Monument to the uprising of the people of Kordun and Banija

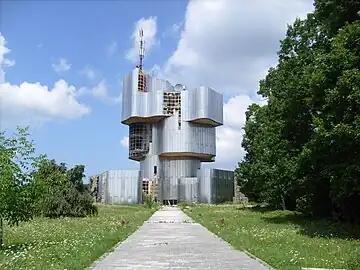
The monument in 2010

The monument to the uprising of the people of Kordun and Banija, also known simply as the Petrova Gora Monument, is a modernist Yugoslav World War II memorial on Veliki Petrovac, a hill in the Petrova Gora range of Croatia. Designed by sculptor Vojin Bakić, the monument commemorates the rebellion efforts of the communist Yugoslav Partisan rebels and Serbs from the Croatian regions of Kordun and Banija against the Ustaše regime during World War II, as well as the establishment of a Partisan hospital in Petrova Gora in 1941. It is a component of a larger monument complex, which included a public square and reception facilities such as restaurants, visitor centers, and shops.